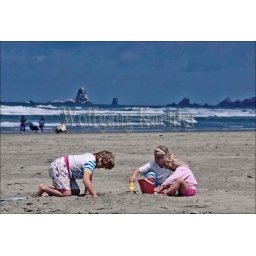
Usa, oregon, cannon beach, children playing in sand on beach